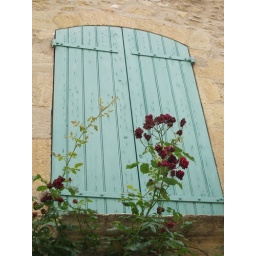
flowers against blue shutter